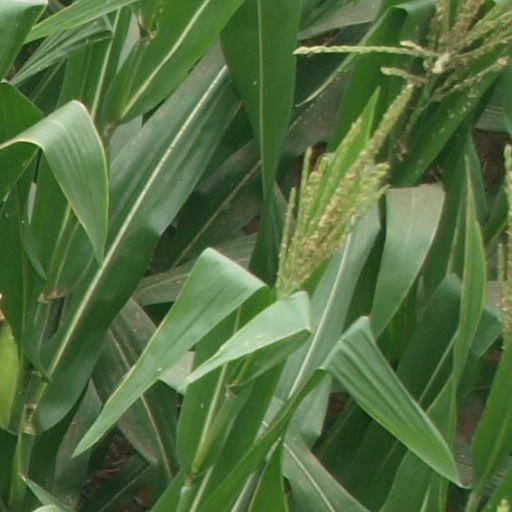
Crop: maize; corn